Donovan Mitchell

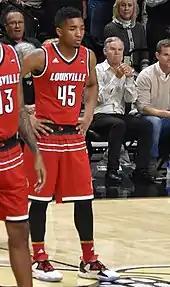
Mitchell playing for Louisville in 2017

Mitchell opted to wear number 45 on his jersey in appreciation for Michael Jordan, who took the same number during his baseball career and the early part of his NBA comeback in 1995. As a freshman at the University of Louisville, Mitchell started in no more than five games and averaged 7.4 points, 1.7 assists, and 3.4 rebounds for the season.